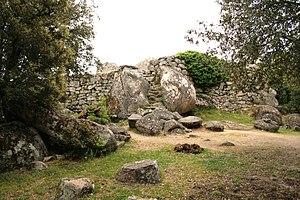
Levie France (Corse-du-Sud), escalier d’entrée et murs cyclopéens de la forteresse de Cucuruzzu (milieu du 2e millénaire av. J-C – IIIe siècle av. J-C).
Le mur cyclopéen ou appareil cyclopéen est un mode de construction primitif, constitué de grosses pierres équarries ou non, agencées ou simplement entassées de manière à former un mur défensif ou une jetée, un barrage, un pont, voire une route.